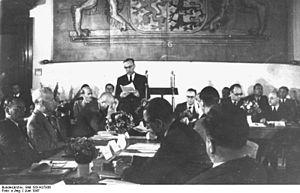
Wilhelm Boden né le 5 mars 1890 à Grumbach, mort le 18 octobre 1961 à Birnbach est un avocat allemand, administrateur et homme politique. Il est le premier ministre-président du Land de Rhénanie-Palatinat de 1946 à 1947.